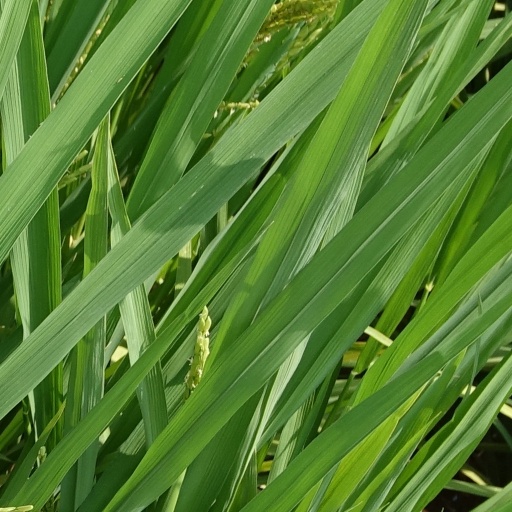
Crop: rice